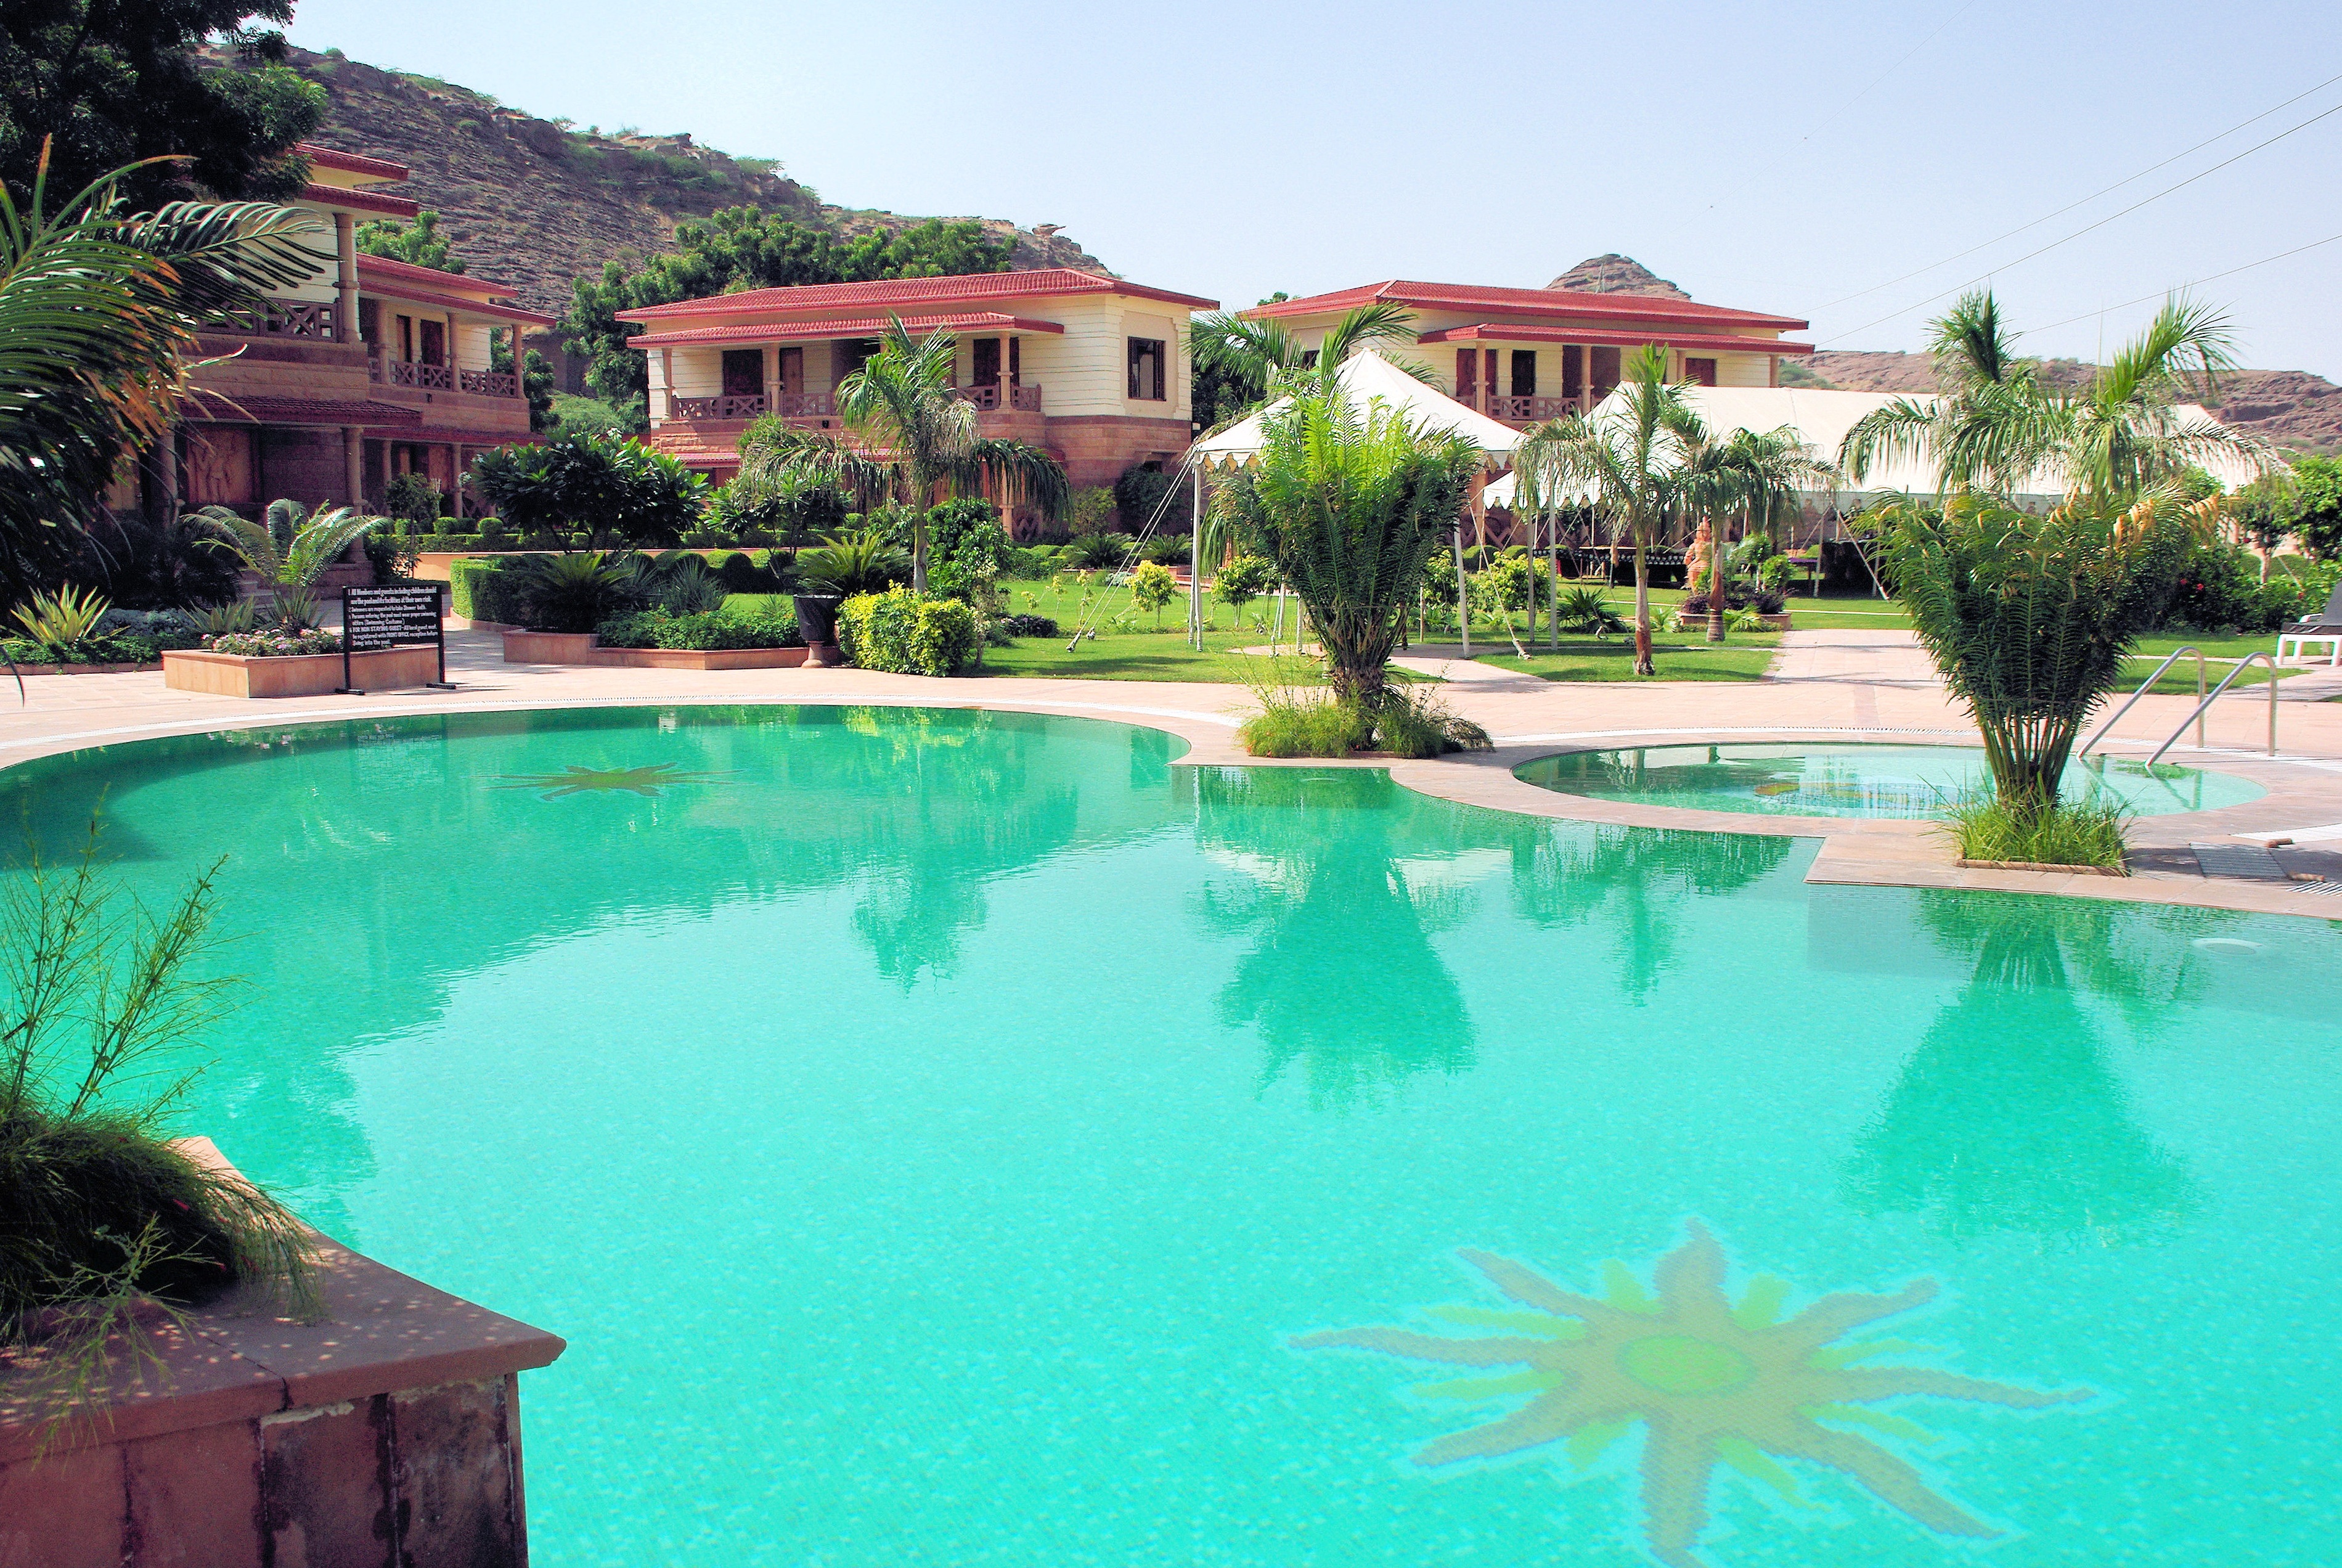
villa, travel, swimming pool, holiday, backyard, property, luxury, hotel, resort, india, estate, real estate